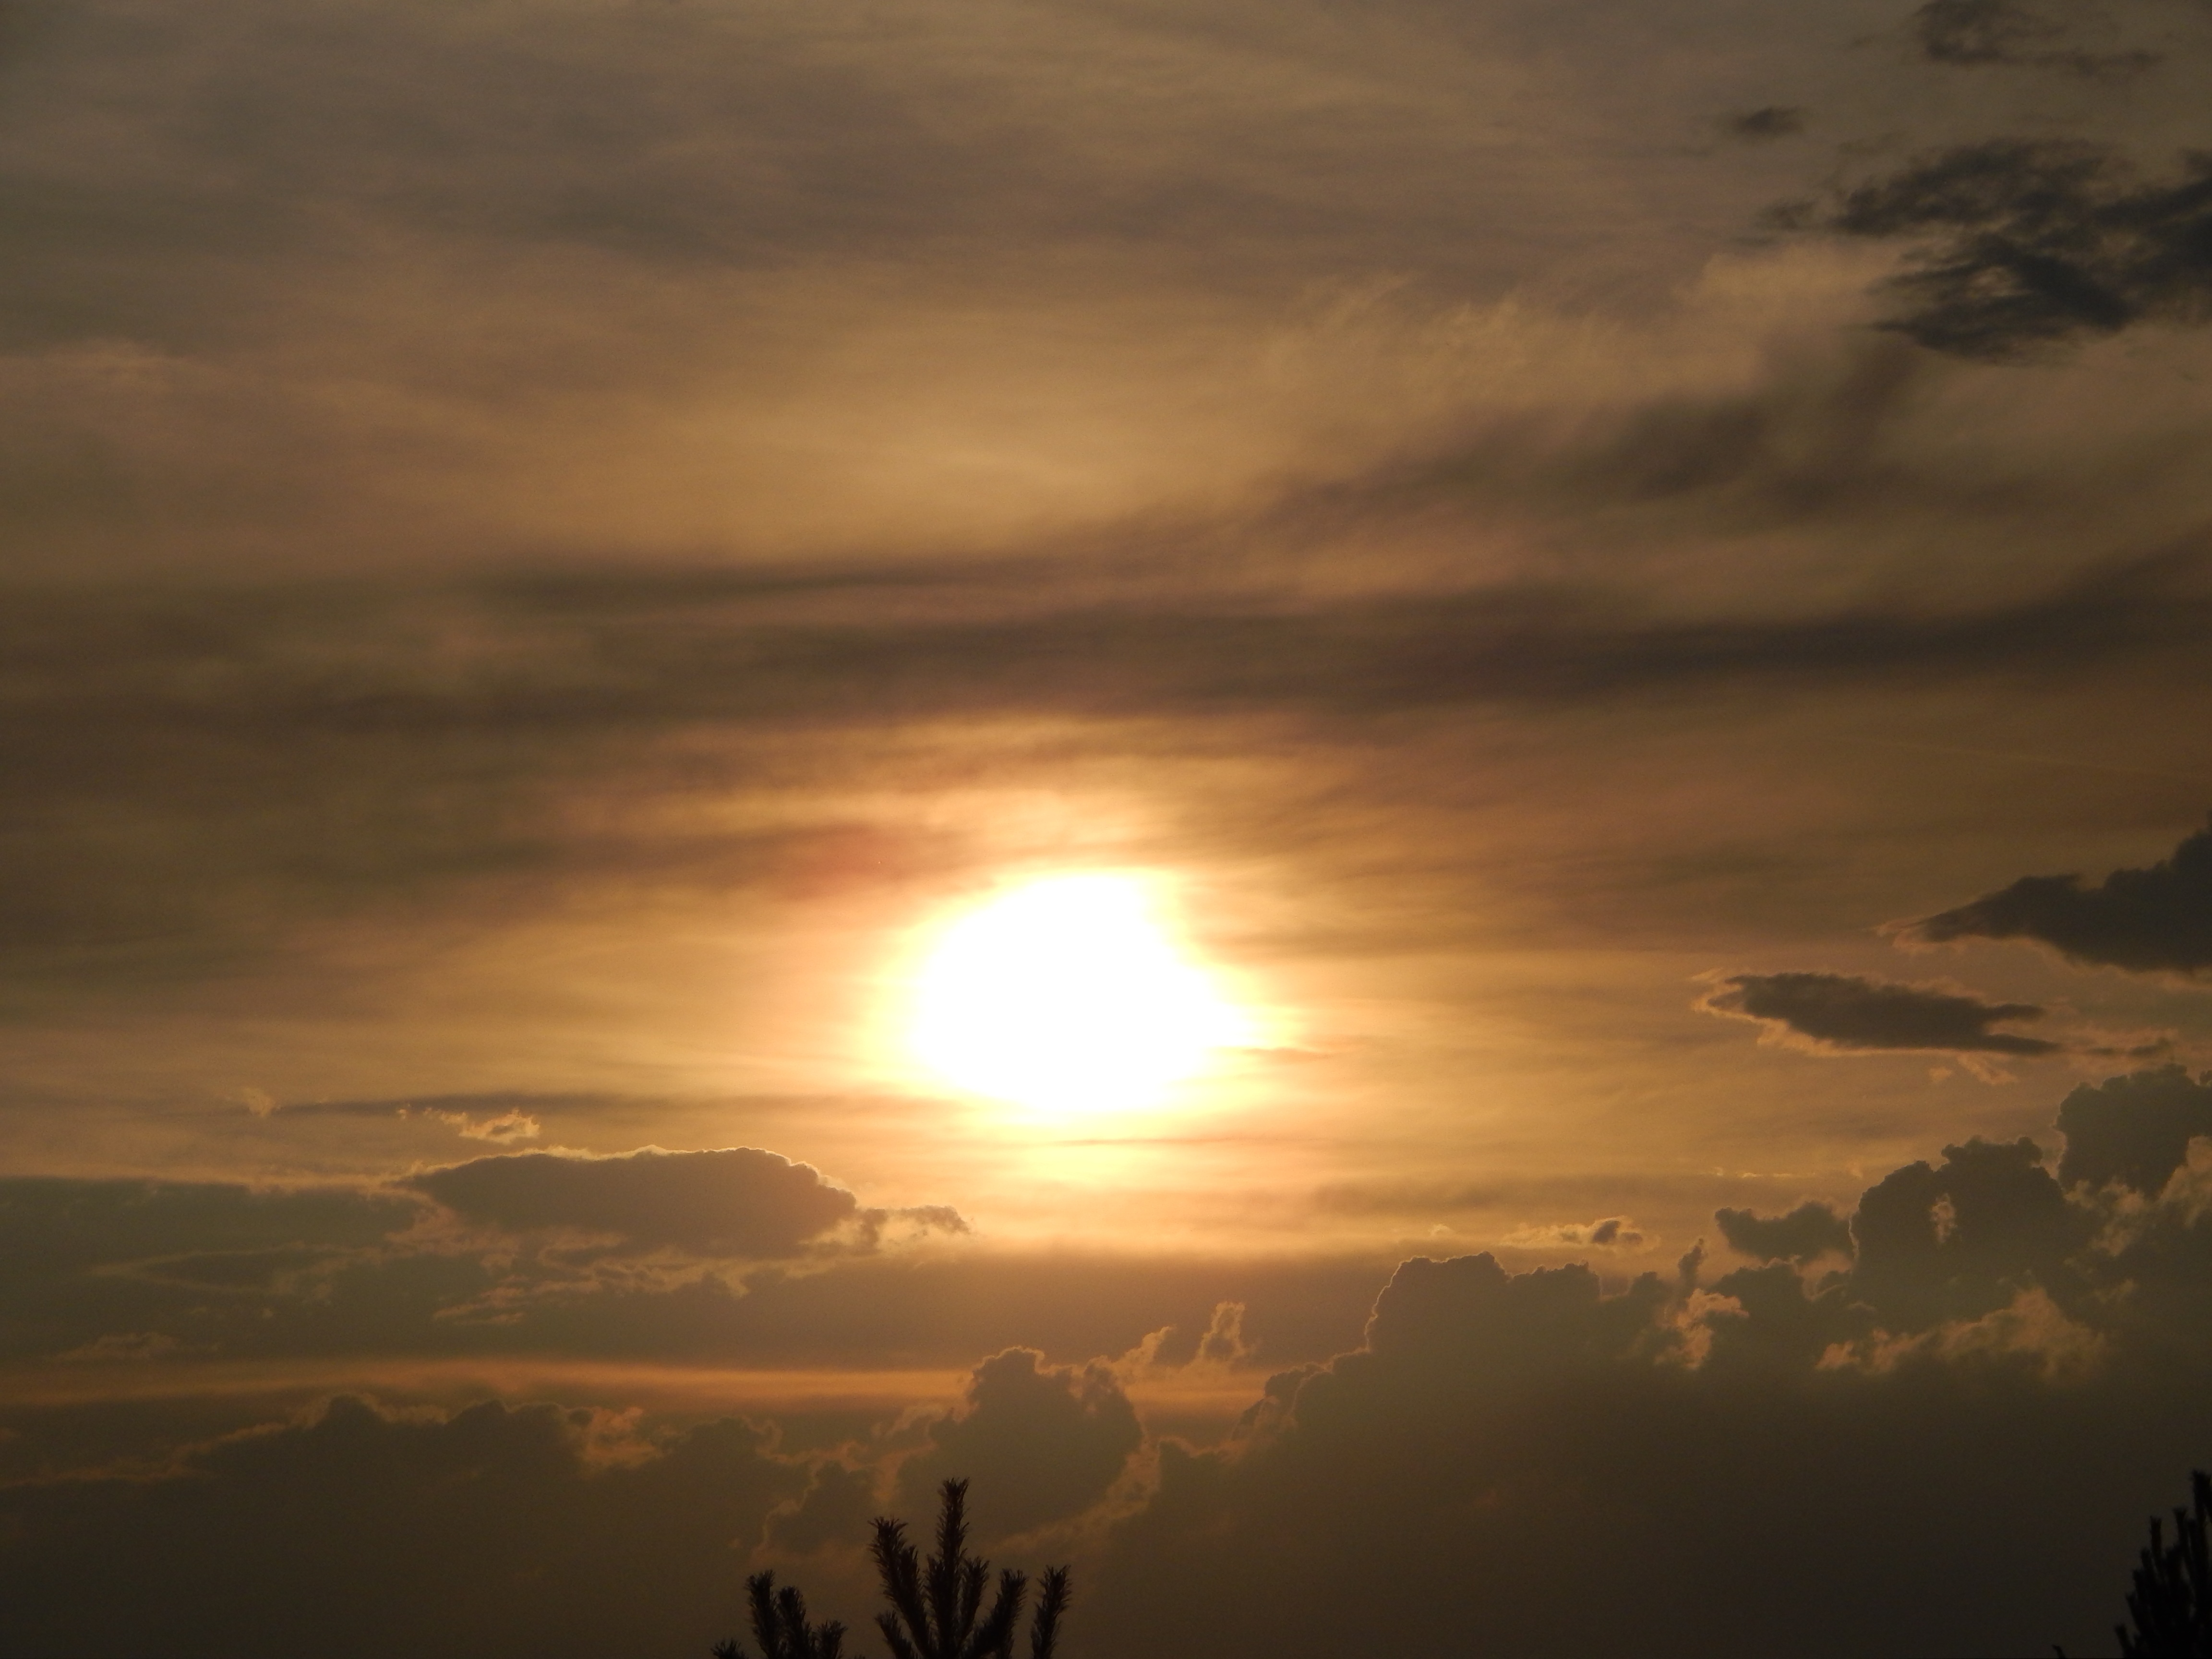
horizon, light, cloud, sky, sun, sunrise, sunset, sunlight, morning, dawn, atmosphere, dusk, evening, west, clouds, the sun, afterglow, atmospheric phenomenon, red sky at morning